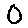
Label: 0